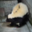
Label: skunk